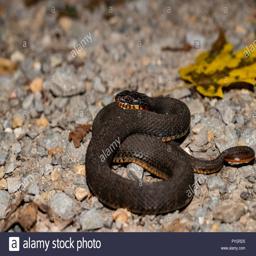
Animal: snakes